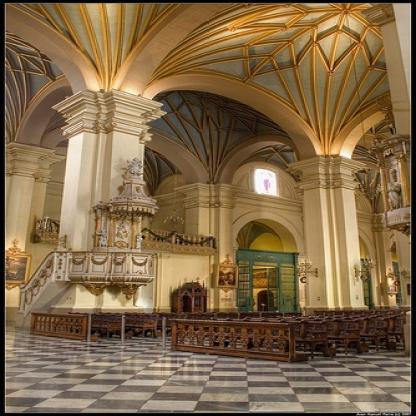
Scene: Indoor